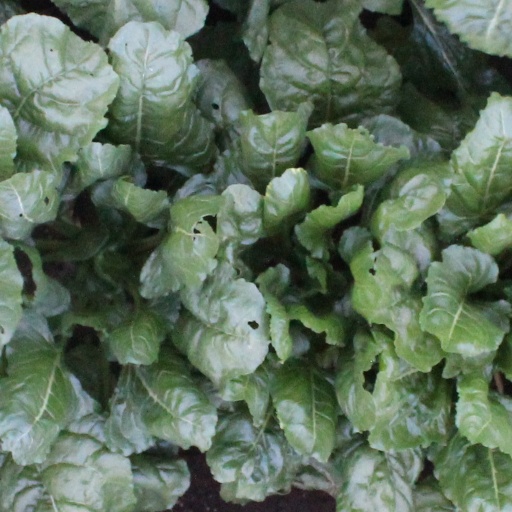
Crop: sugar beet